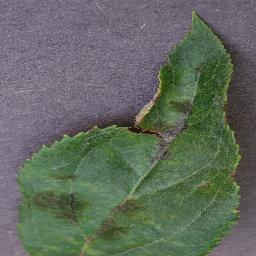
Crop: apple
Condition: scab